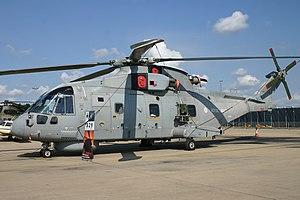
L'EH101 est un hélicoptère de transport produit par le constructeur italien AgustaWestland